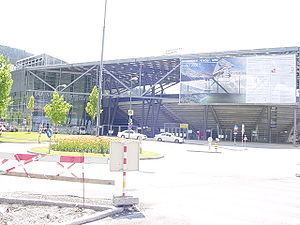
Europamesterskabet i fodbold 2008 / Stadioner
Tivoli Neu
Europamesterskabet i fodbold 2008 var det 13. EM i fodbold. Mesterskabet blev arrangeret af det europæiske fodboldforbund, UEFA, og selve slutrunden, som fik deltagelse af 16 hold, blev afviklet i Østrig og Schweiz i perioden 7. – 29. juni 2008. Spanien sikrede sig sit andet europamesterskab, da de i finalen på Ernst Happel Stadion vandt 1-0 over Tyskland.